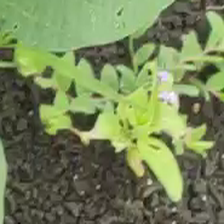
Weed species: Choti_dudhi_(Euphorbia_hirta)